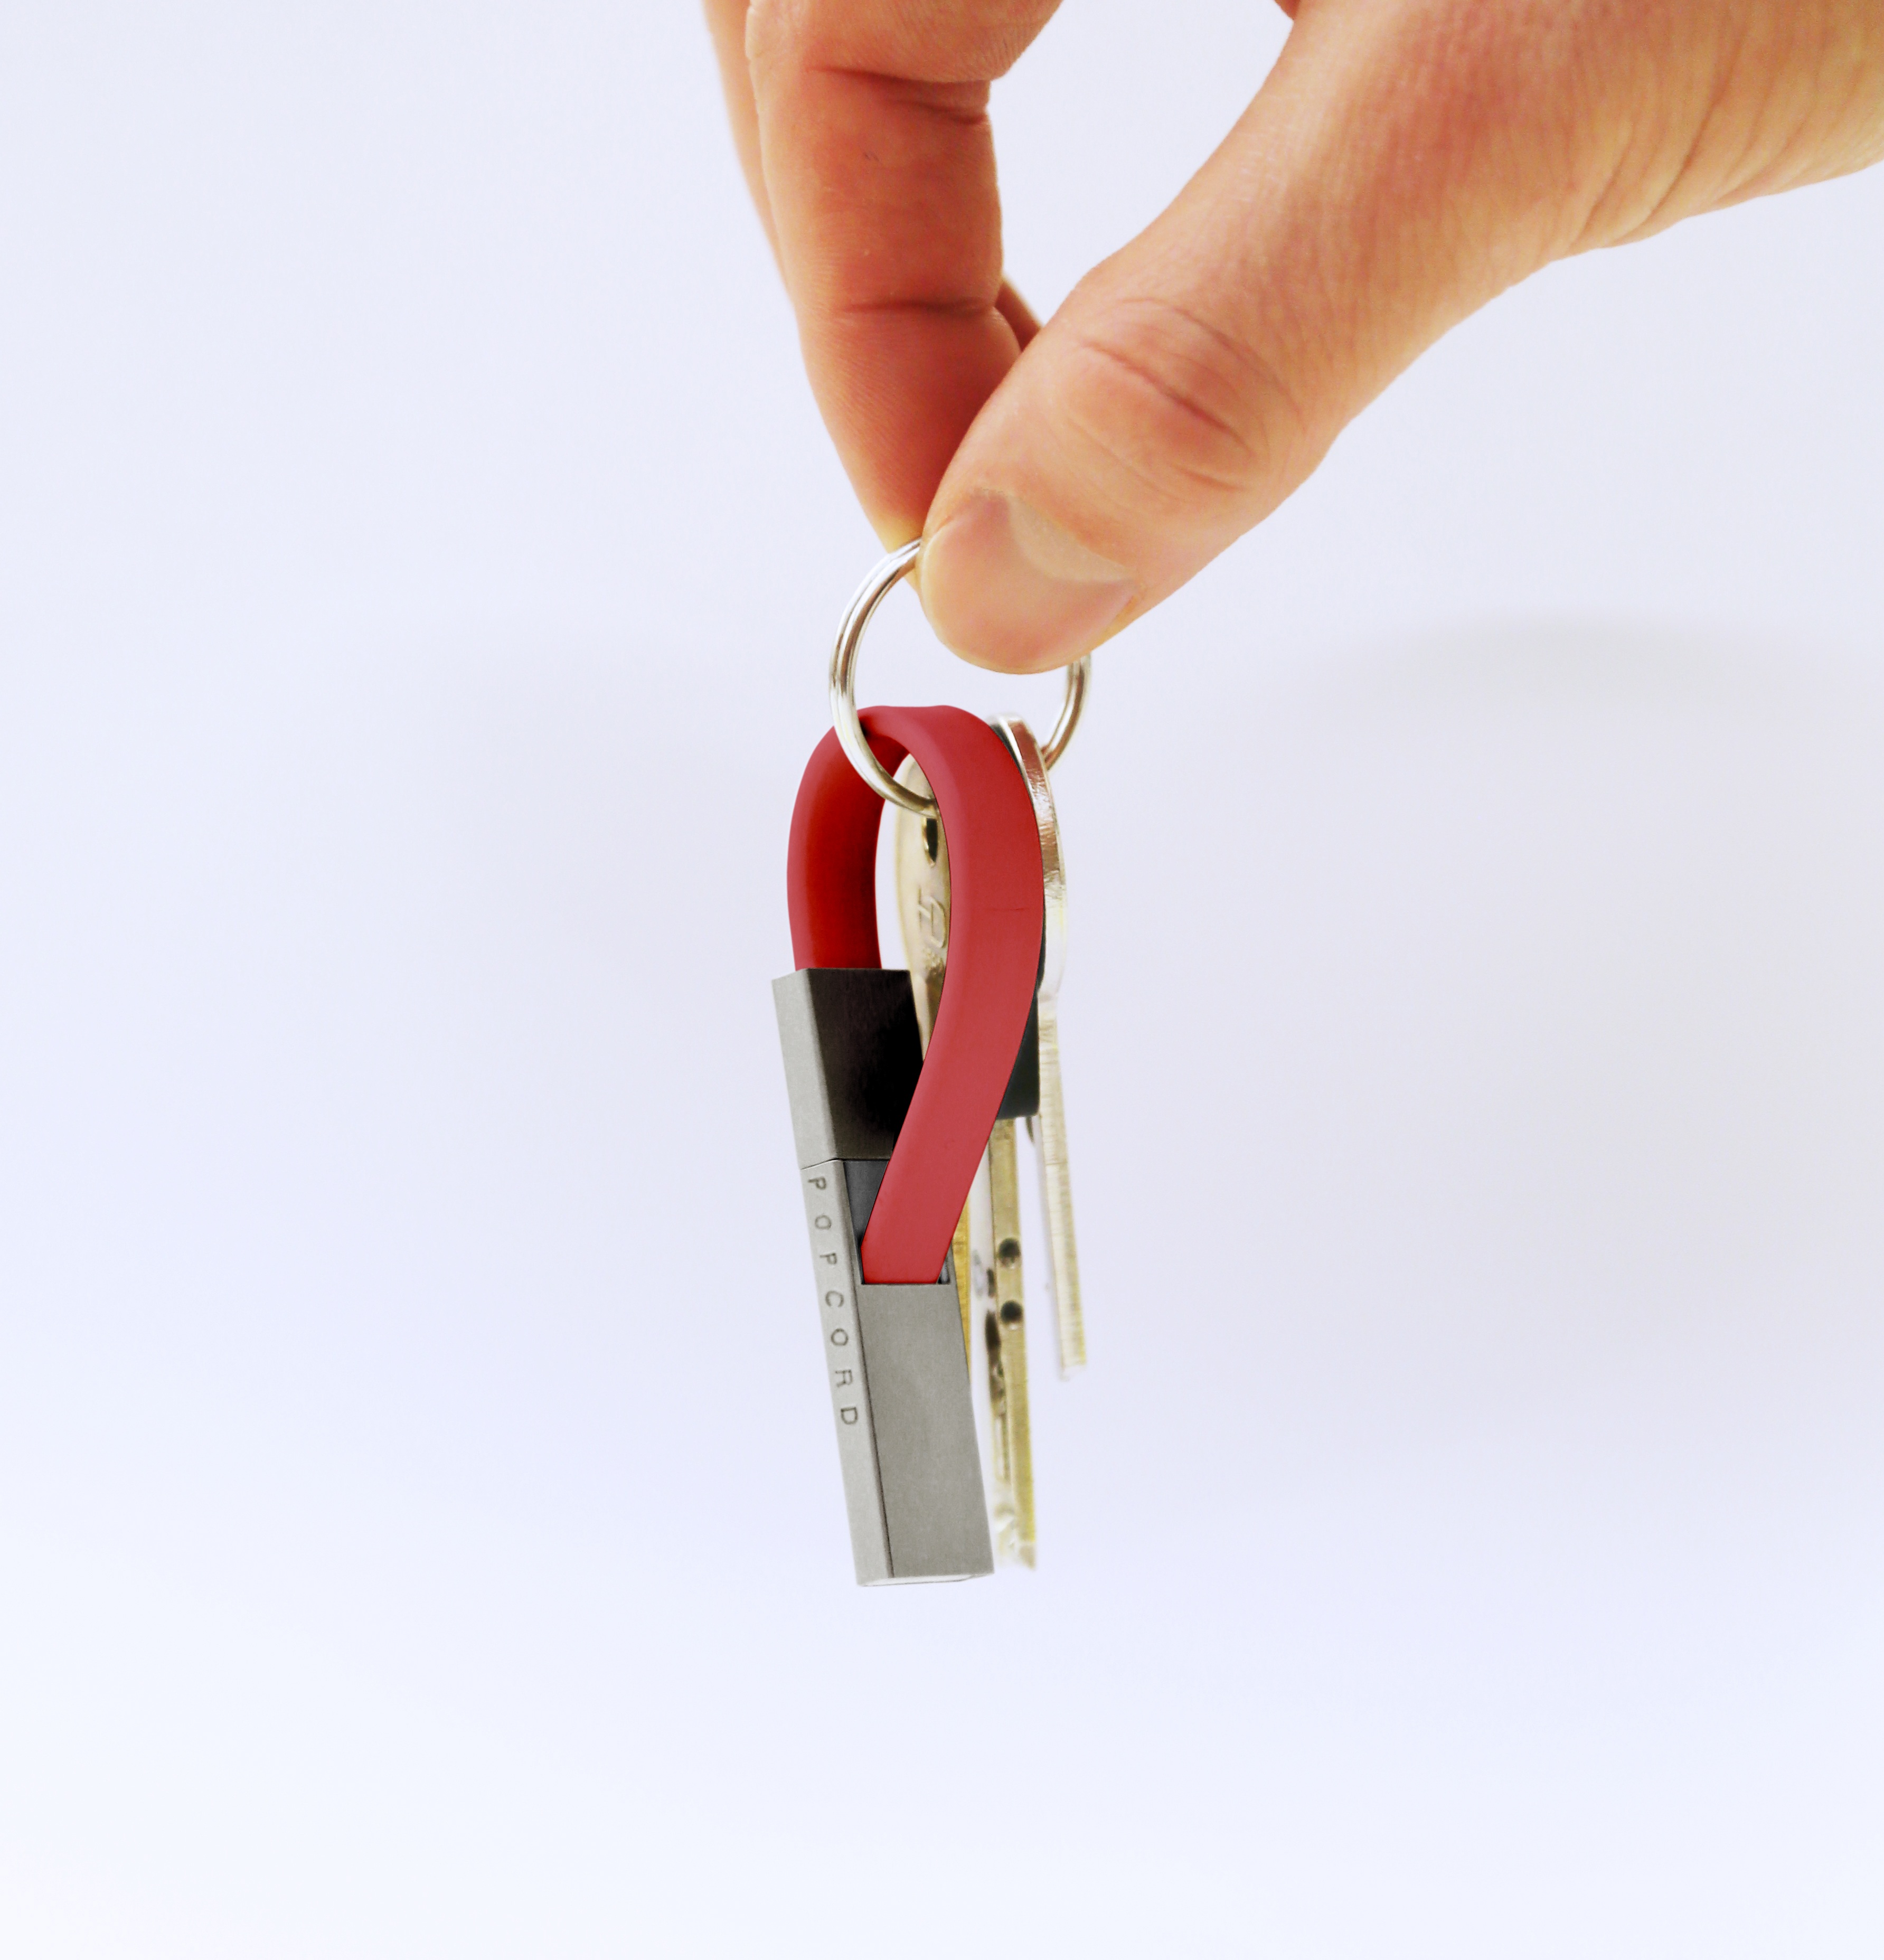
hand, finger, bracelet, jewellery, charging cable, keyring charging cable, iphone charging cable, keyring charger, best keyring charging cable, luxury charging cable for iphone, fashion accessory